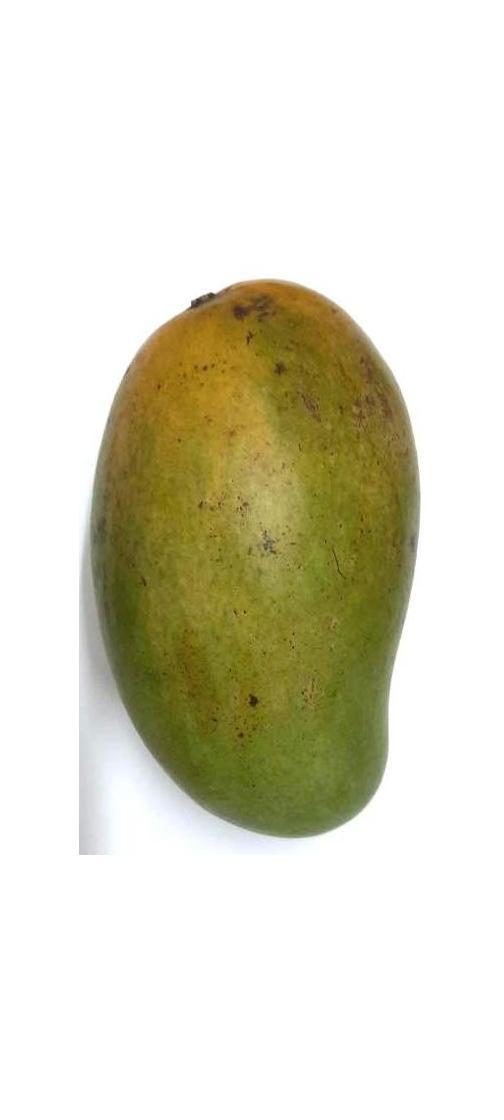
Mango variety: Rupali